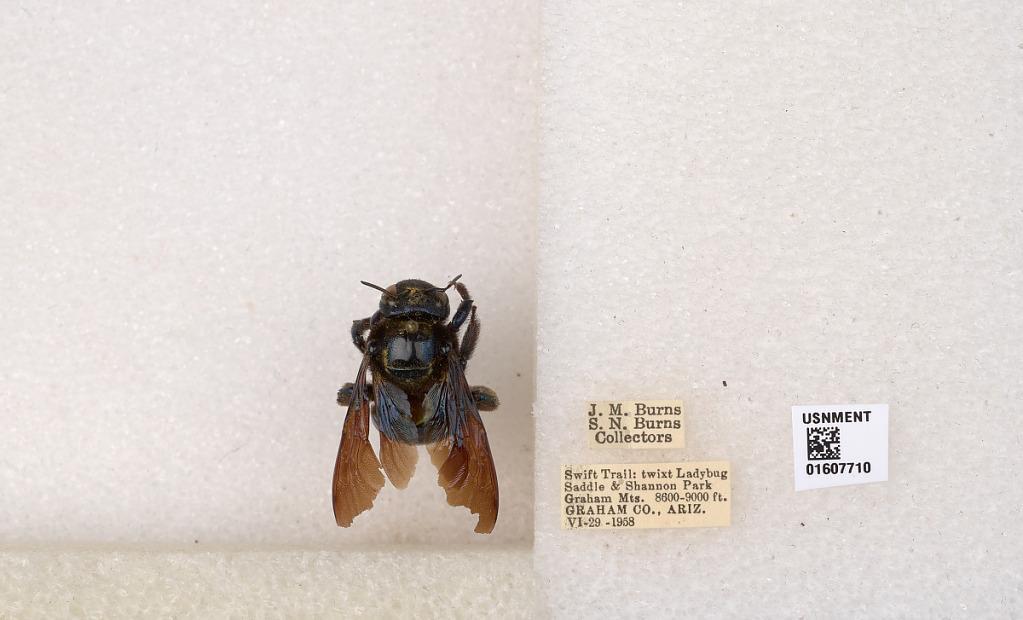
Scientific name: Xylocopa (Xylocopoides) californica arizonensis Cresson
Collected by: S. Burns
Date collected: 1958-6-29
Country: United States
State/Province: Arizona
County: Graham
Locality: Swift Trail, twixt Ladybug Saddle & Shannon Park, Graham Mountains
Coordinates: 32.6354, -109.844